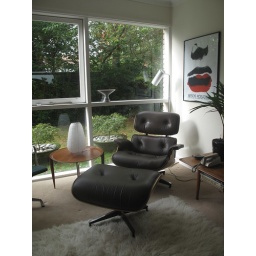
Eames 670 Lounge chair &amp;amp; ottoman, brown leather and walnut shell by Herman Miller.